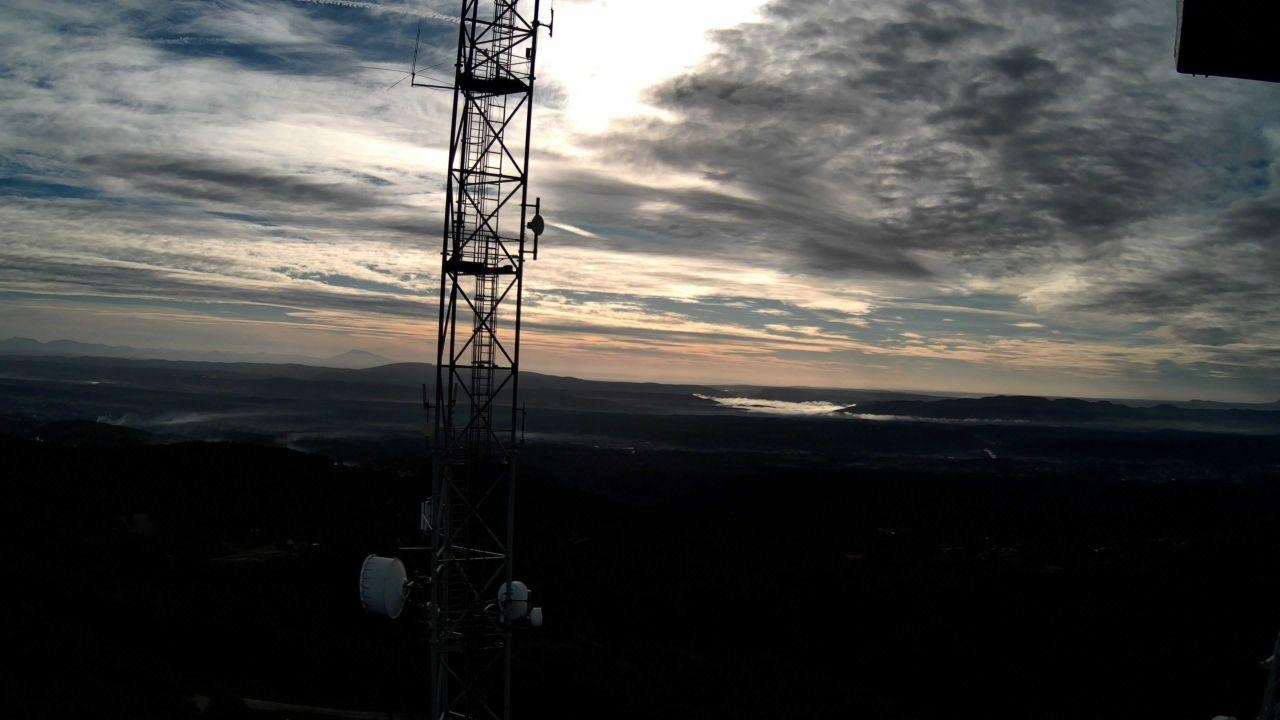
Fire: no
Smoke: no